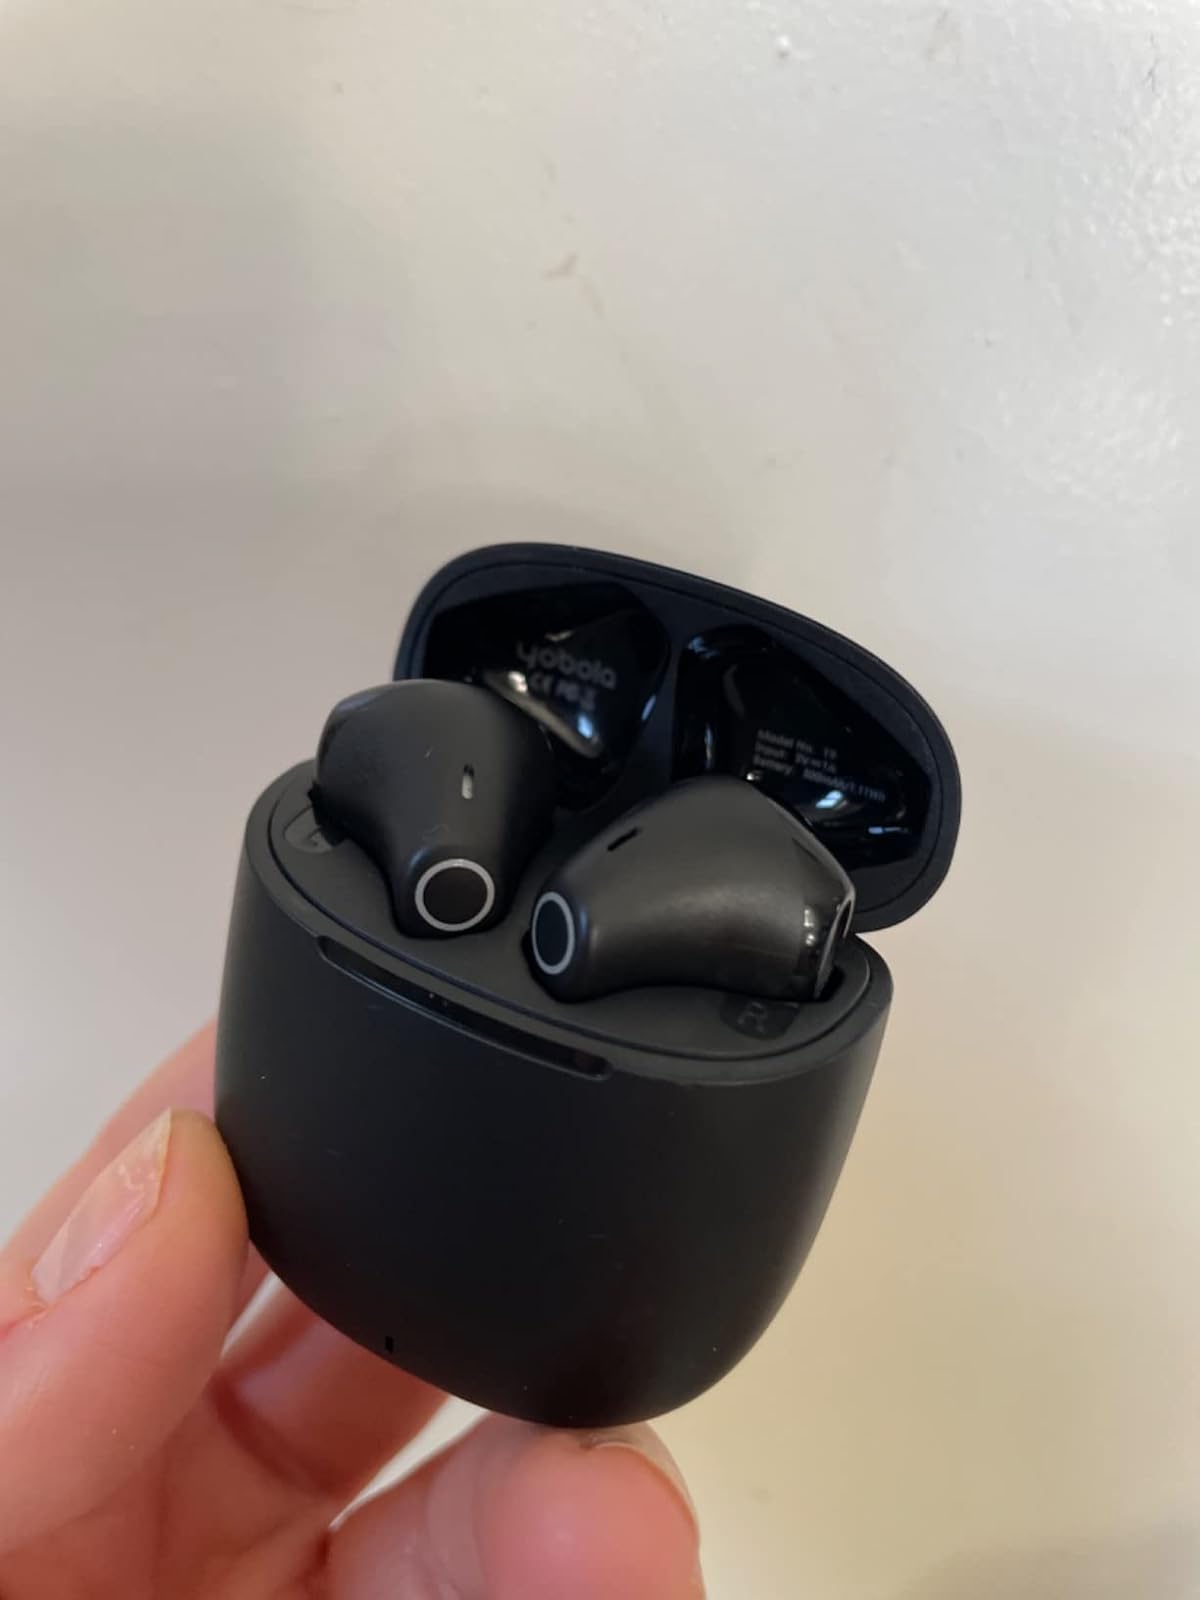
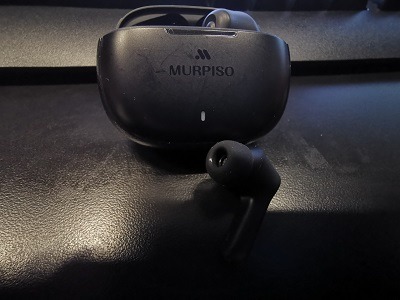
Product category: earbuds
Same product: no